Björling problem

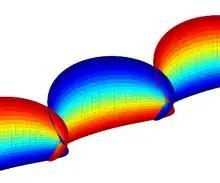
Catalan's minimal surface. It can be defined as the minimal surface symmetrically passing through a cycloid.

In differential geometry, the Björling problem is the problem of finding a minimal surface passing through a given curve with prescribed normal (or tangent planes). The problem was posed and solved by Swedish mathematician Emanuel Gabriel Björling, with further refinement by Hermann Schwarz.